Turco-Persian tradition

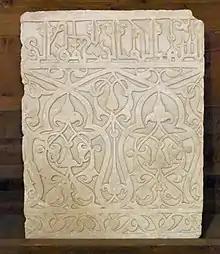
Marble wall border, Palace of Sultan Mas'ud III, Ghazni, Afghanistan, 12th century.

Middle Persian was a lingua franca of the region before the Islamic invasion, but afterwards Arabic became a preferred medium of literary expression.